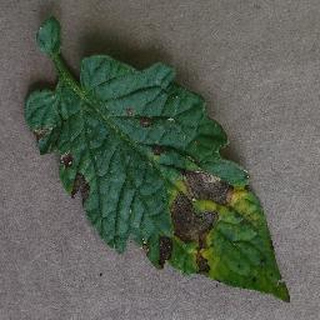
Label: tomato_early_blight